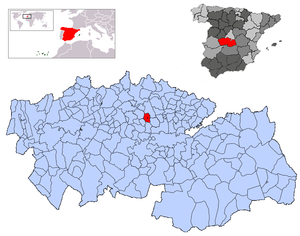
Huecas est une commune d'Espagne de la province de Tolède dans la communauté autonome de Castille-La Manche.